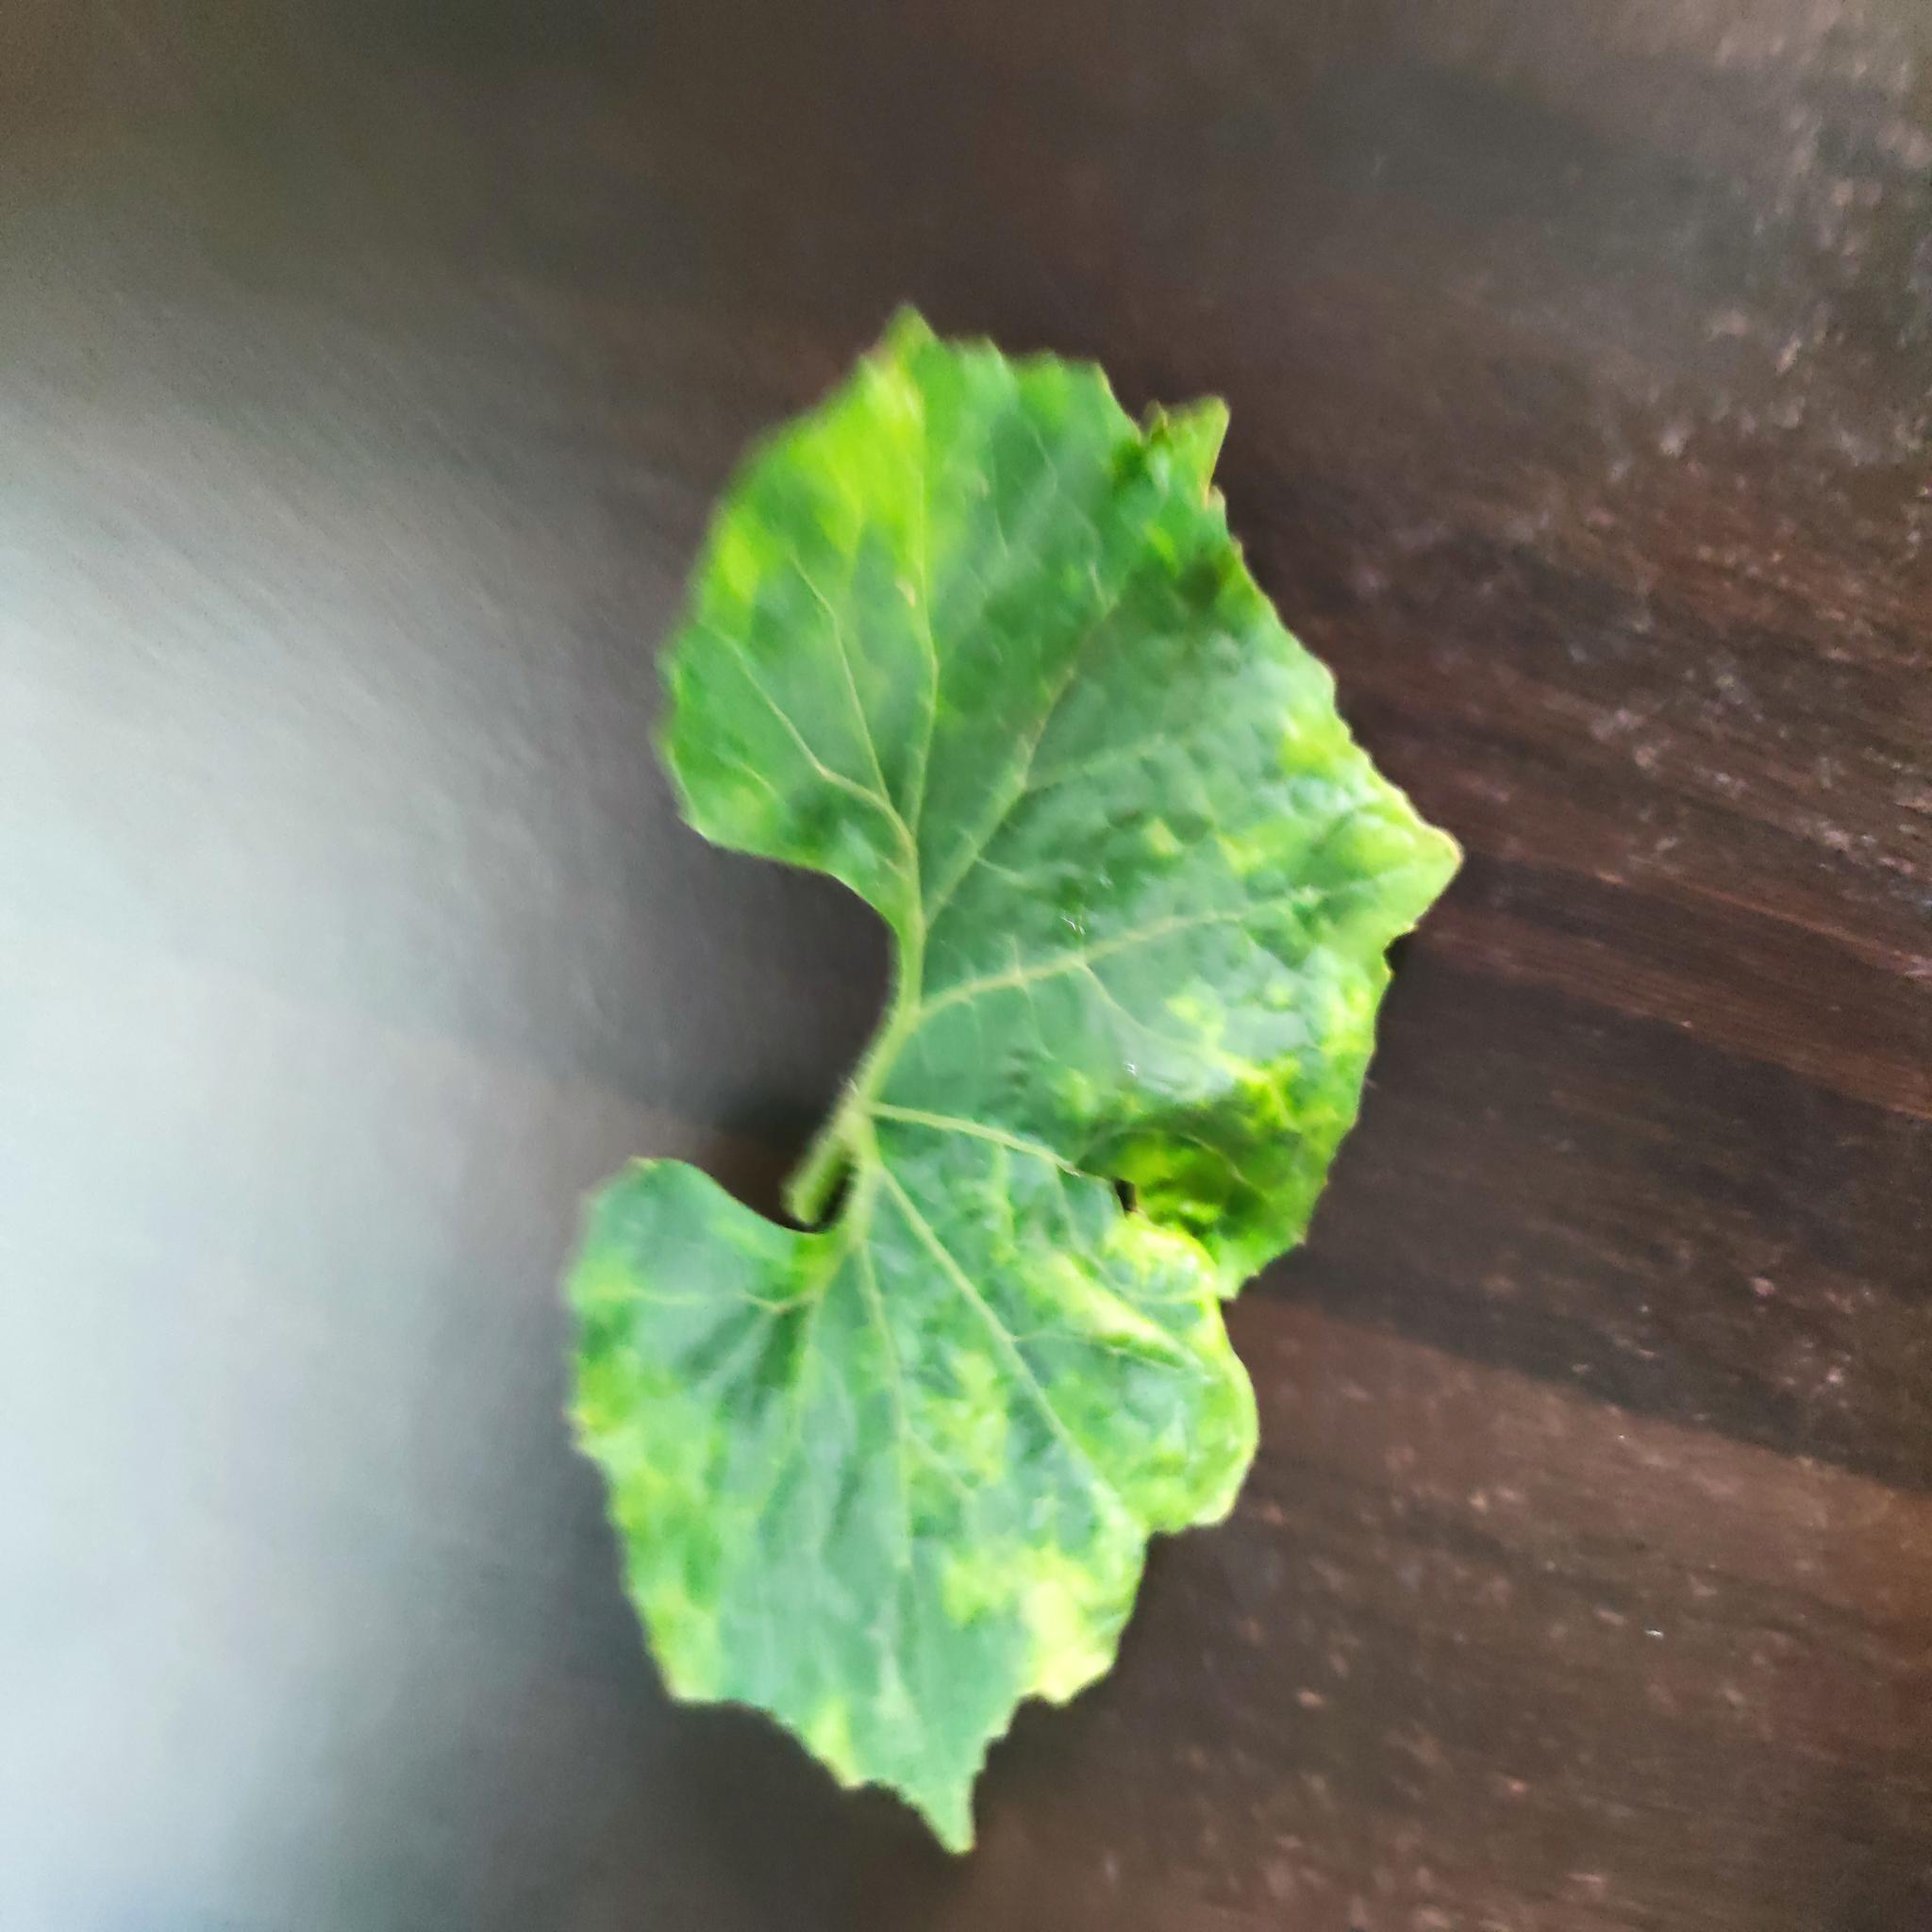
Label: Leaf curl